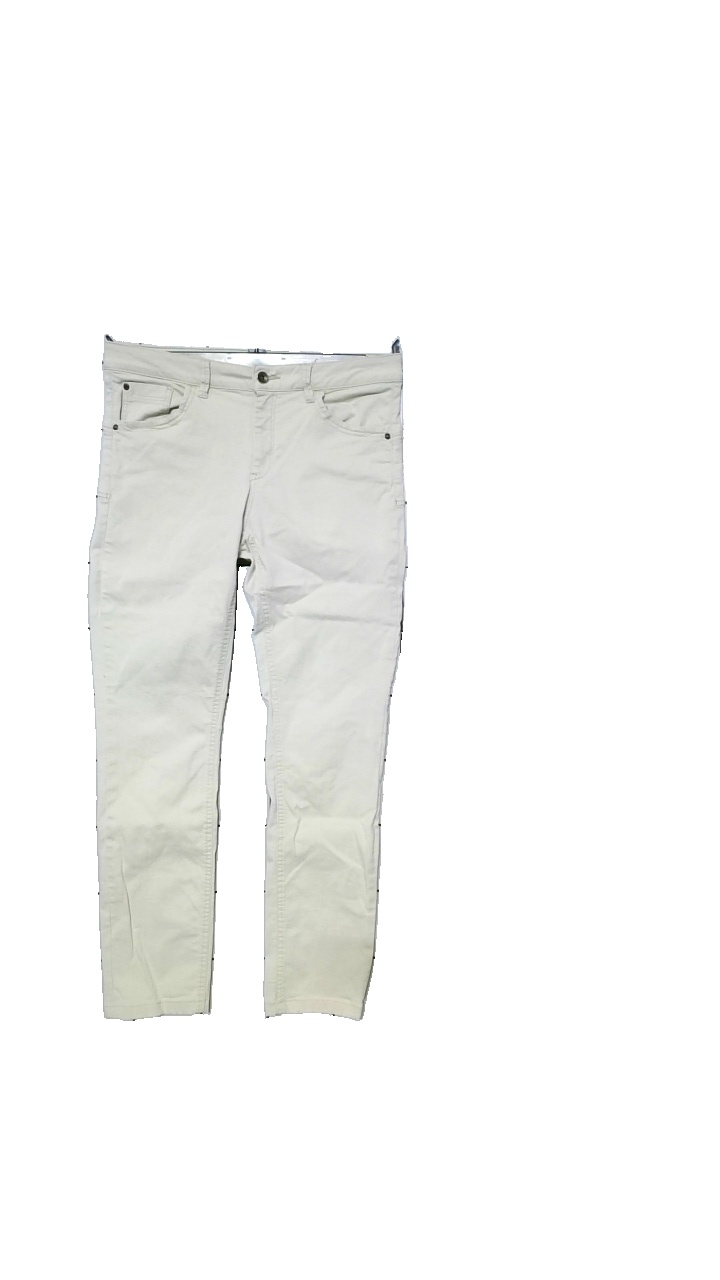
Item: Trousers (Ladies)
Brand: Esprit
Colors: Beige
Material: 98% cotton, 2% elastane
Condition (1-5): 4
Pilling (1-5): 5
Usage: Reuse
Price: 50-100